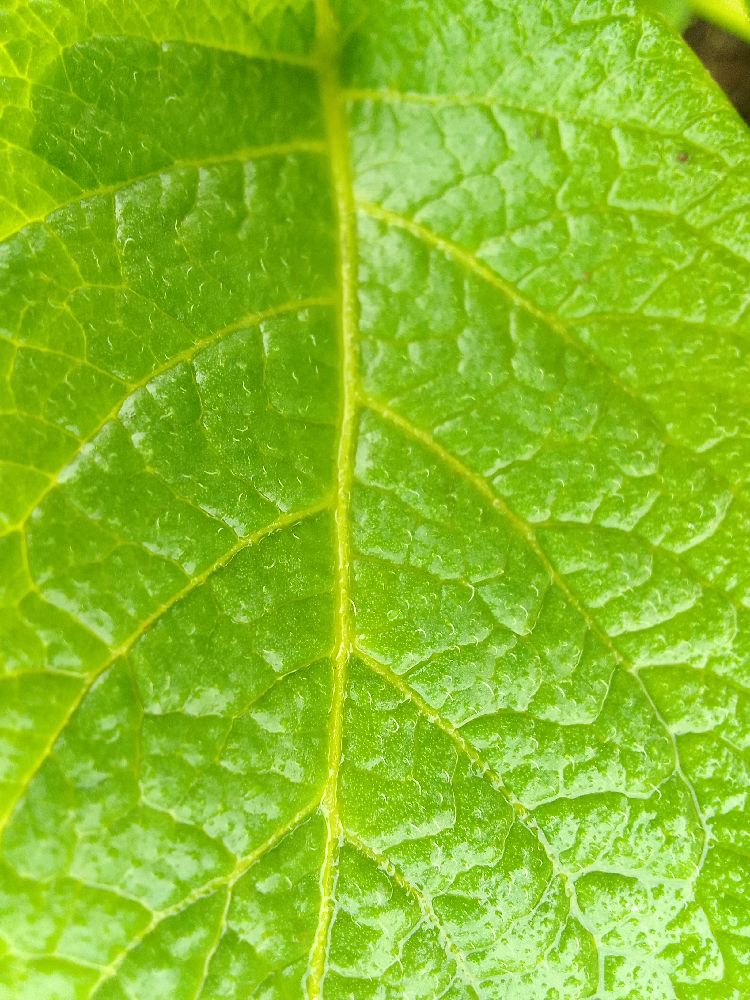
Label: Healthy